TNNT2

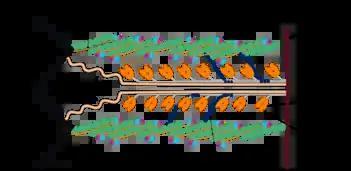
Cardiac sarcomere structure, featuring troponin T

Cardiac muscle troponin T (cTnT) is a protein that in humans is encoded by the "TNNT2" gene. Cardiac TnT is the tropomyosin-binding subunit of the troponin complex, which is located on the thin filament of striated muscles and regulates muscle contraction in response to alterations in intracellular calcium ion concentration.